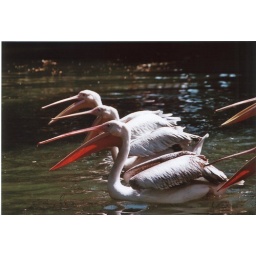
Troop of pelicans swimming beside our boat at the zoo &amp;quot;Beekse Bergen&amp;quot; in The Netherlands